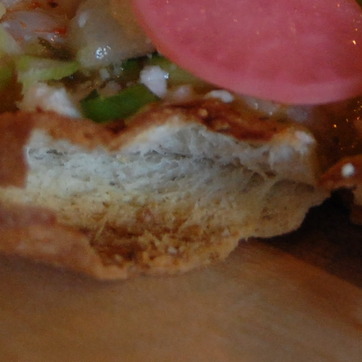
Material: food